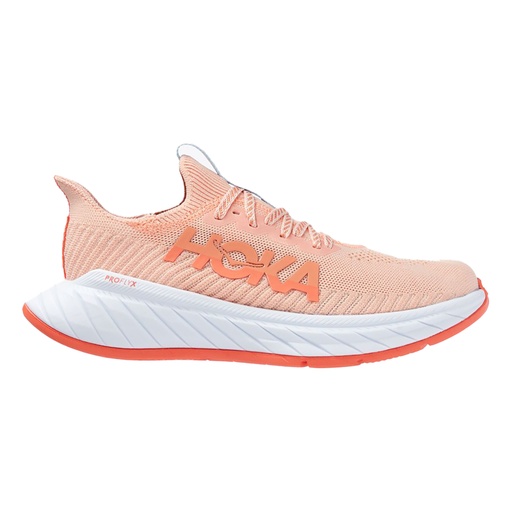
Women's Hoka One One Carbon X 3, Peach Parfait/ Summer Song, 9.5 B Medium
RELAY FOOTWEAR QUALITY GUARANTEE Relay is a zero waste marketplace that sells 99% new performance running shoes. We turn excess into access by connecting our customers to surplus inventory and returns from the best running brands and retailers in the world backed by our Run Ready Guarantee and 30 Day Unlimited Mile Trial . We hand-select the most desired brands and styles, put each pair through our comprehensive, industry-leading quality assurance process, and all those with 99% of their life left to run are refreshed, reboxed, and made available to you. To date, over 500,000 pairs of shoes have been processed helping brands and retailers meet their circularity and sustainability goals without a single unit going to waste.
Brand: Hoka One One
Category: Apparel & Accessories > Shoes > Athletic Shoes